Gene Hobbs

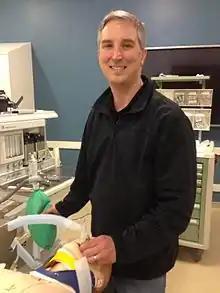
Gene Hobbs at work testing a medical simulator

Eugene Weston Hobbs II, known as Gene Hobbs (born November 28, 1973) is an American technical diver and founding board member of the non-profit Rubicon Foundation. Hobbs has served as medical officer for the Woodville Karst Plain Project since 2004 and was named the 2010 Divers Alert Network/ Rolex Diver of the year. Hobbs was a hyperbaric technologist and simulation coordinator at Duke Medical Center before taking a position as the Director of Simulation for the University of North Carolina School of Medicine and Clinical Instructor in the Department of Pediatrics. As of 2018, Hobbs is the business manager for the UNC Health Care Department of Neurosurgery.